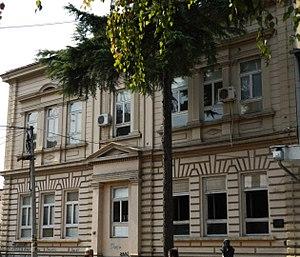
Les monuments culturels protégés constituent une catégorie de monuments de Serbie inscrits sur une liste de monuments bénéficiant de la protection de l'État. Il s'agit d'une troisième catégorie de monuments protégés classés, par leur importance, après les monuments culturels d'importance exceptionnelle et les monuments culturels de grande importance.
Patrimoine culturel de Serbie
La vieille école à Kragujevac se trouve à Kragujevac, dans le district de Šumadija, en Serbie. Elle est inscrite sur la liste des monuments culturels protégés de la République de Serbie.